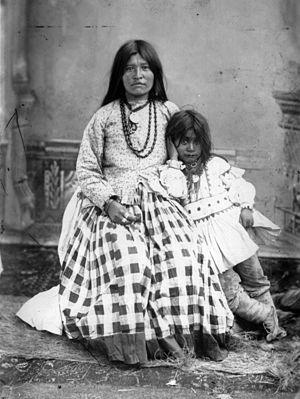
Geronimo est né le 16 juin 1829 dans la tribu apache Bedonkohe près du Turkey Creek, affluent de la rivière Gila, et mort le 17 février 1909 à Fort Sill. Appelé Go Khla Yeh à sa naissance, parfois écrit Goyathlay, ou encore surnommé Guu Ji Ya, il est l’un des protagonistes des guerres apaches, le dernier à continuer à se battre contre le Mexique et les États-Unis pour les droits des Amérindiens, avant sa reddition en 1886.